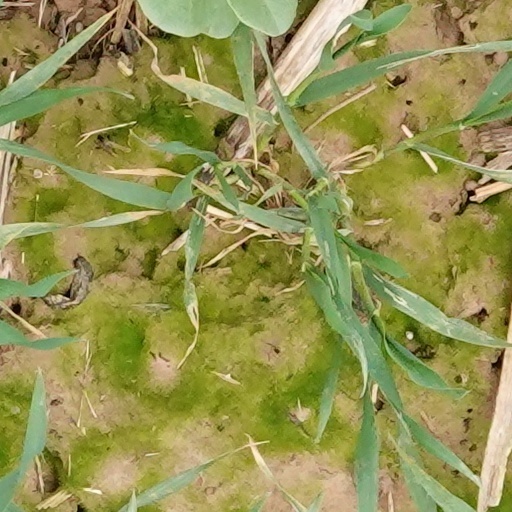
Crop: wheat